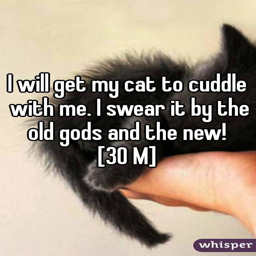
i will get my cat to cuddle with me .